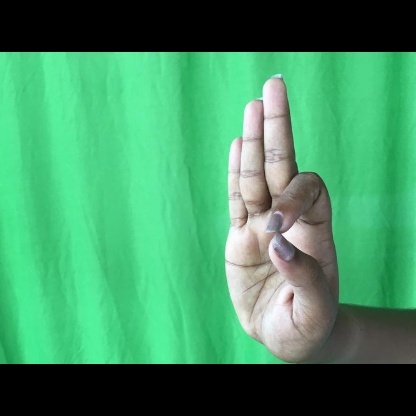
Mudra: Aralam